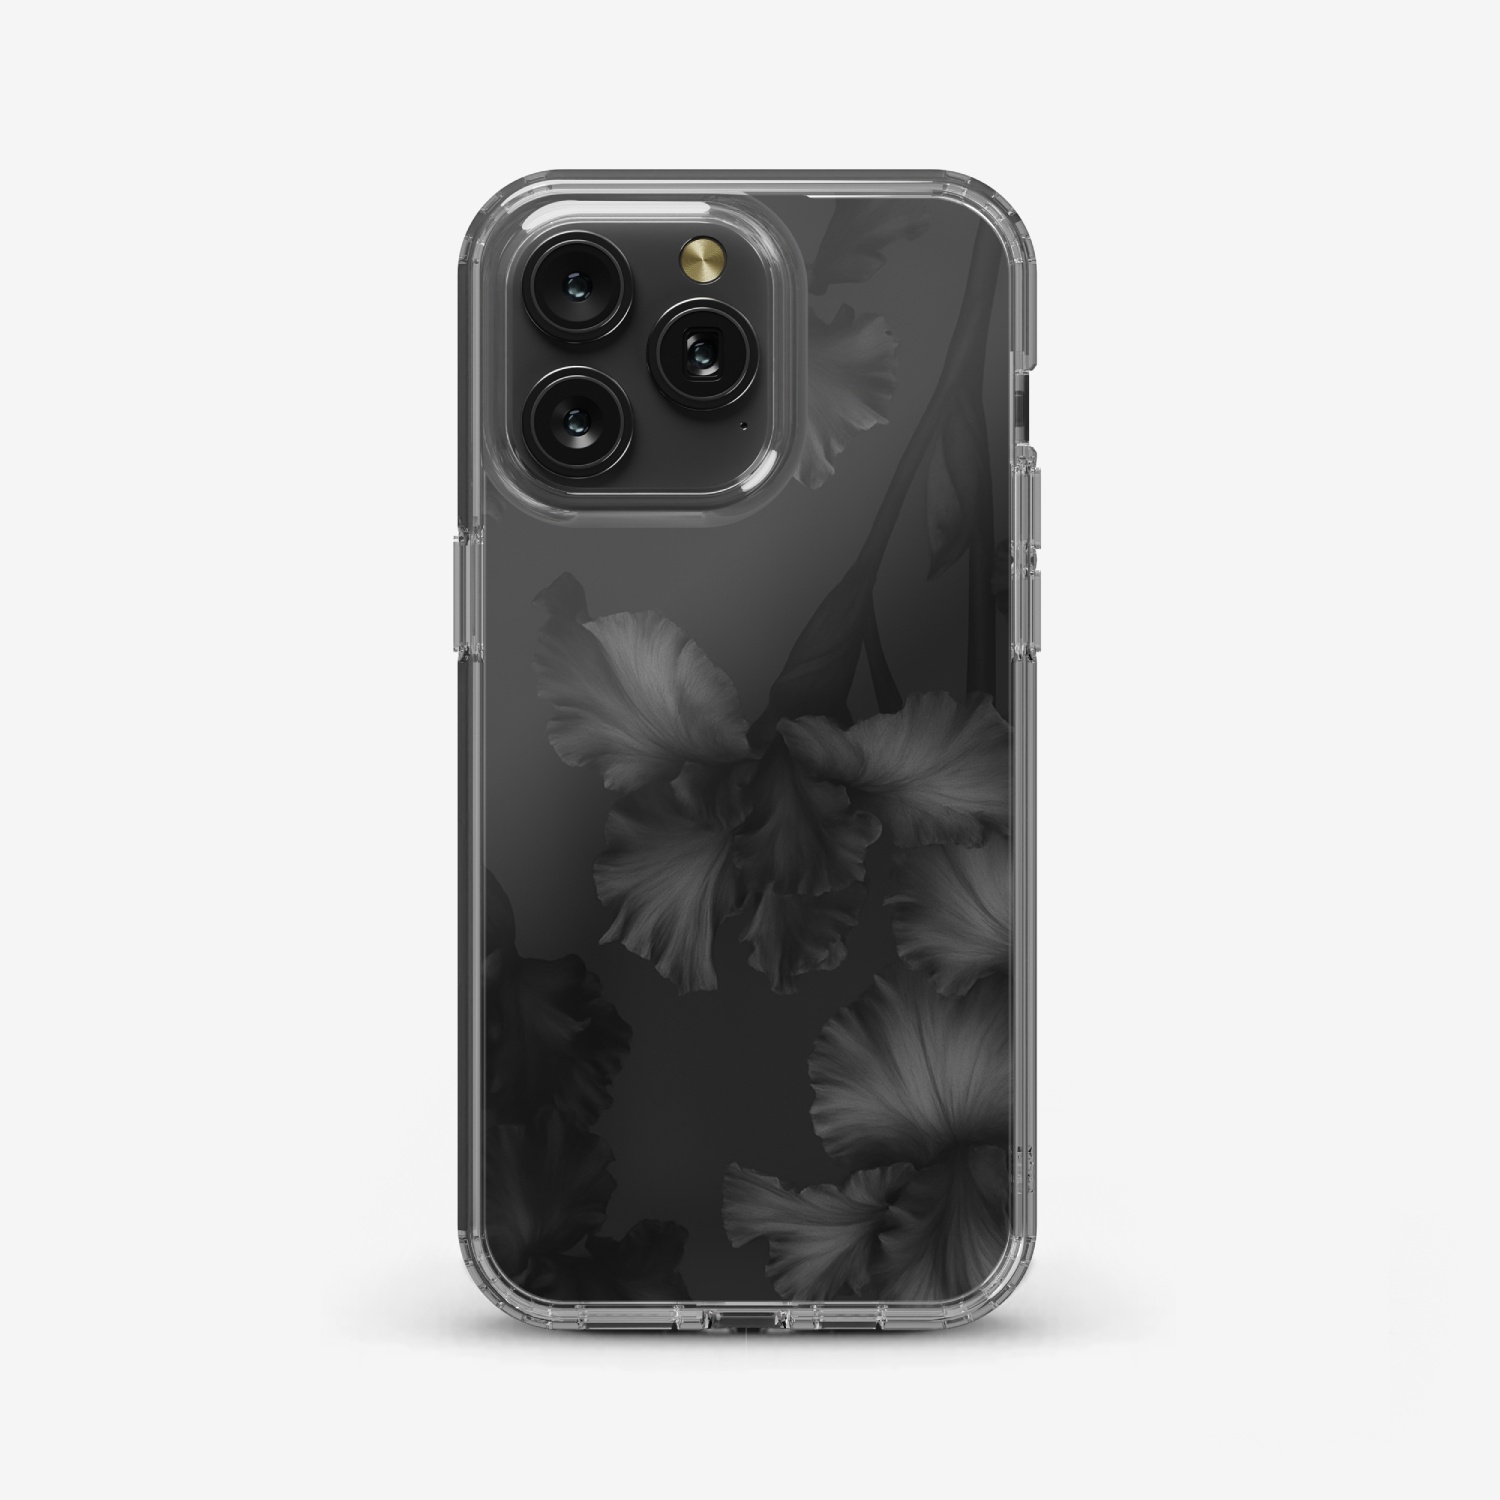
Midnight Orchids | Case Layer
Brand: Shaker Case™
Midnight Orchids | Case Layer
Category: Hardware > Hardware Accessories > Tool Storage & Organization > Tool Organizer Liners & Inserts > Drawer Liners